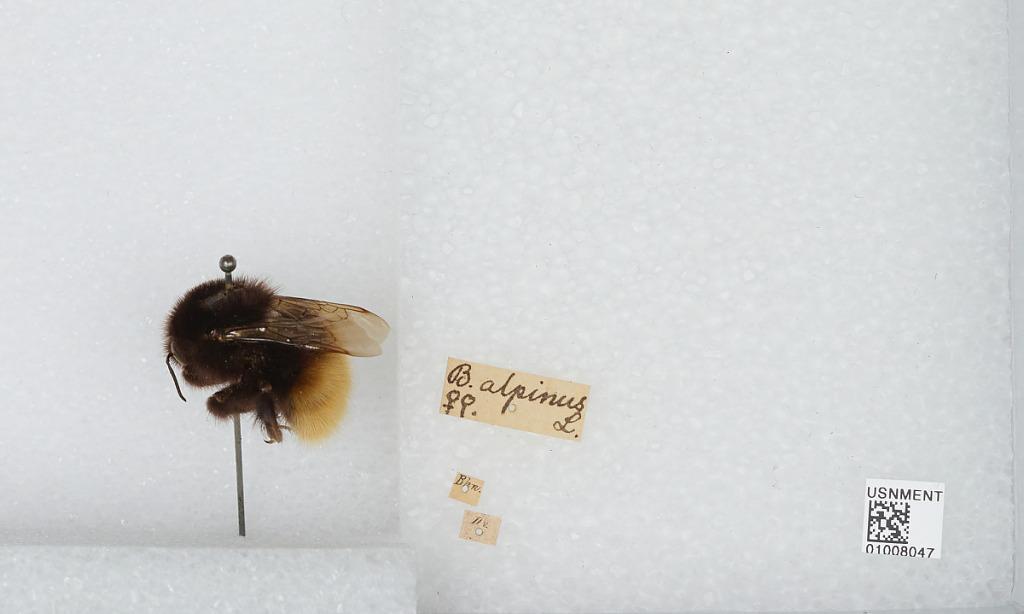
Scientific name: Bombus (Alpinobombus) alpinus (Linnaeus)